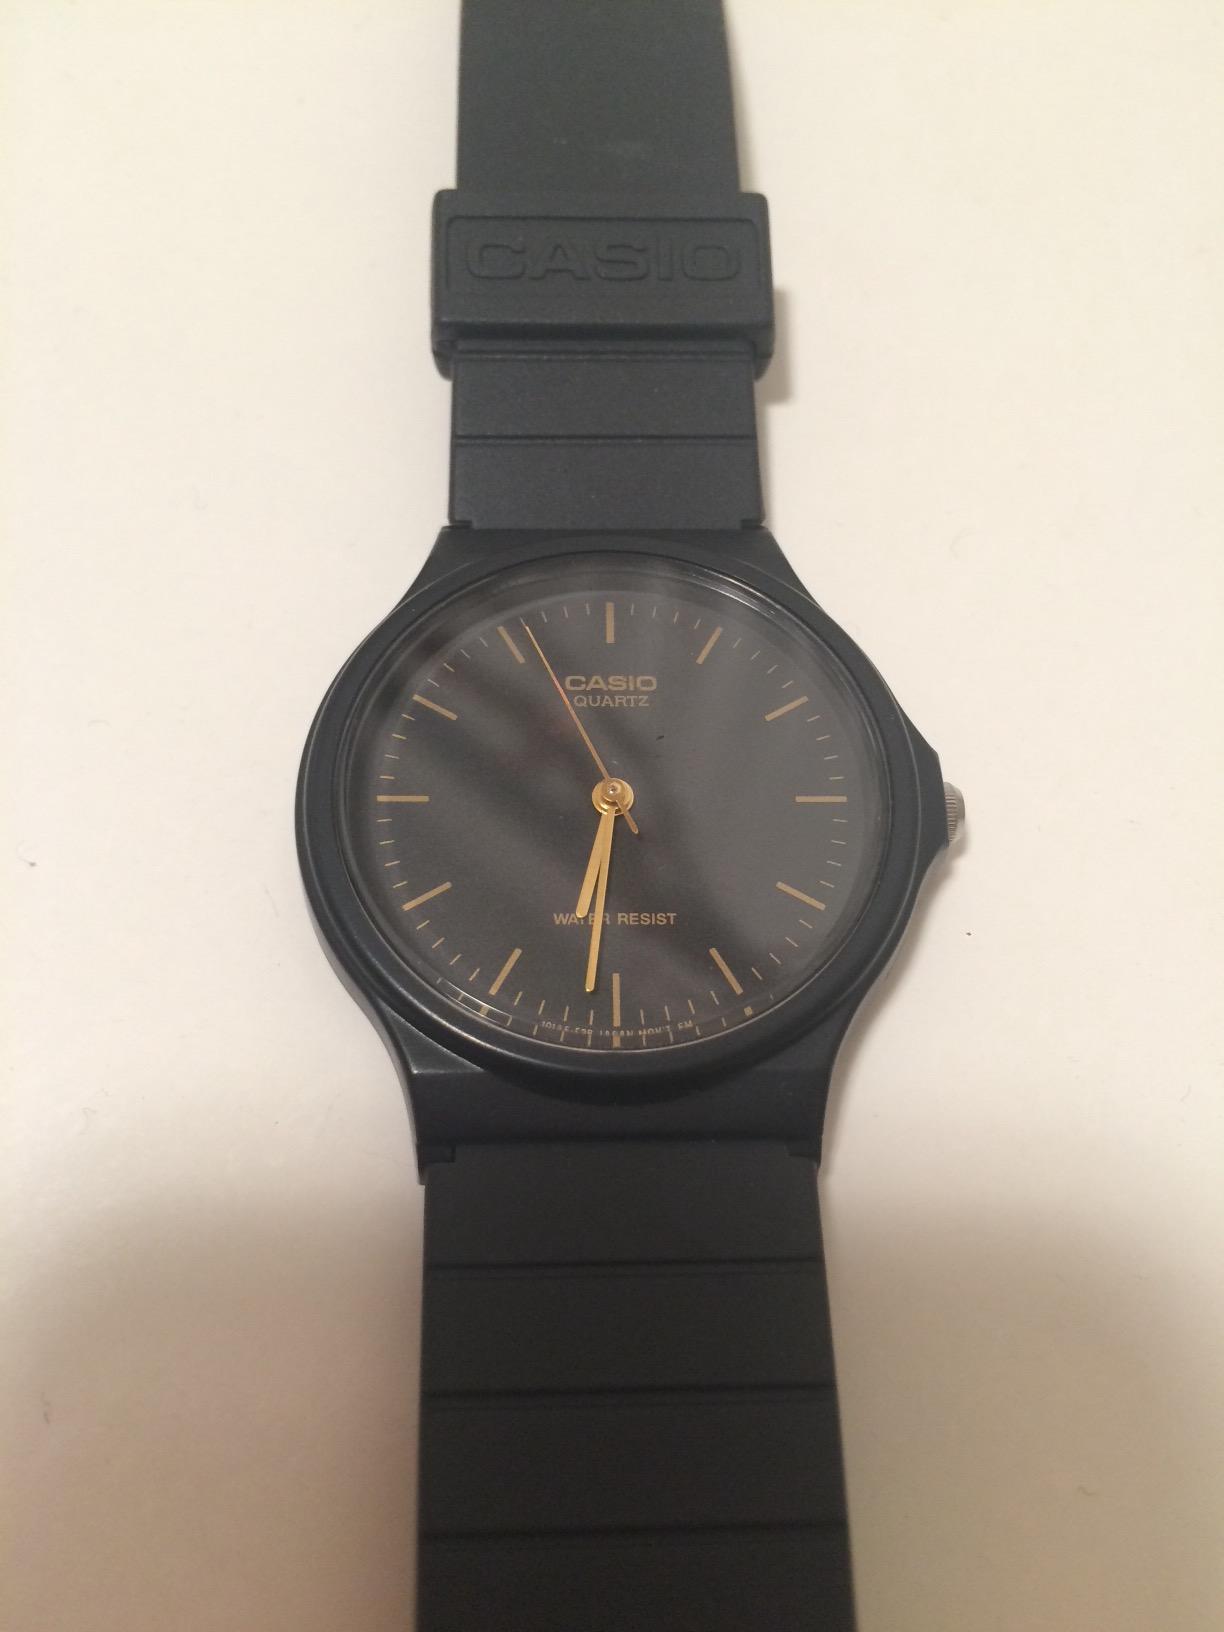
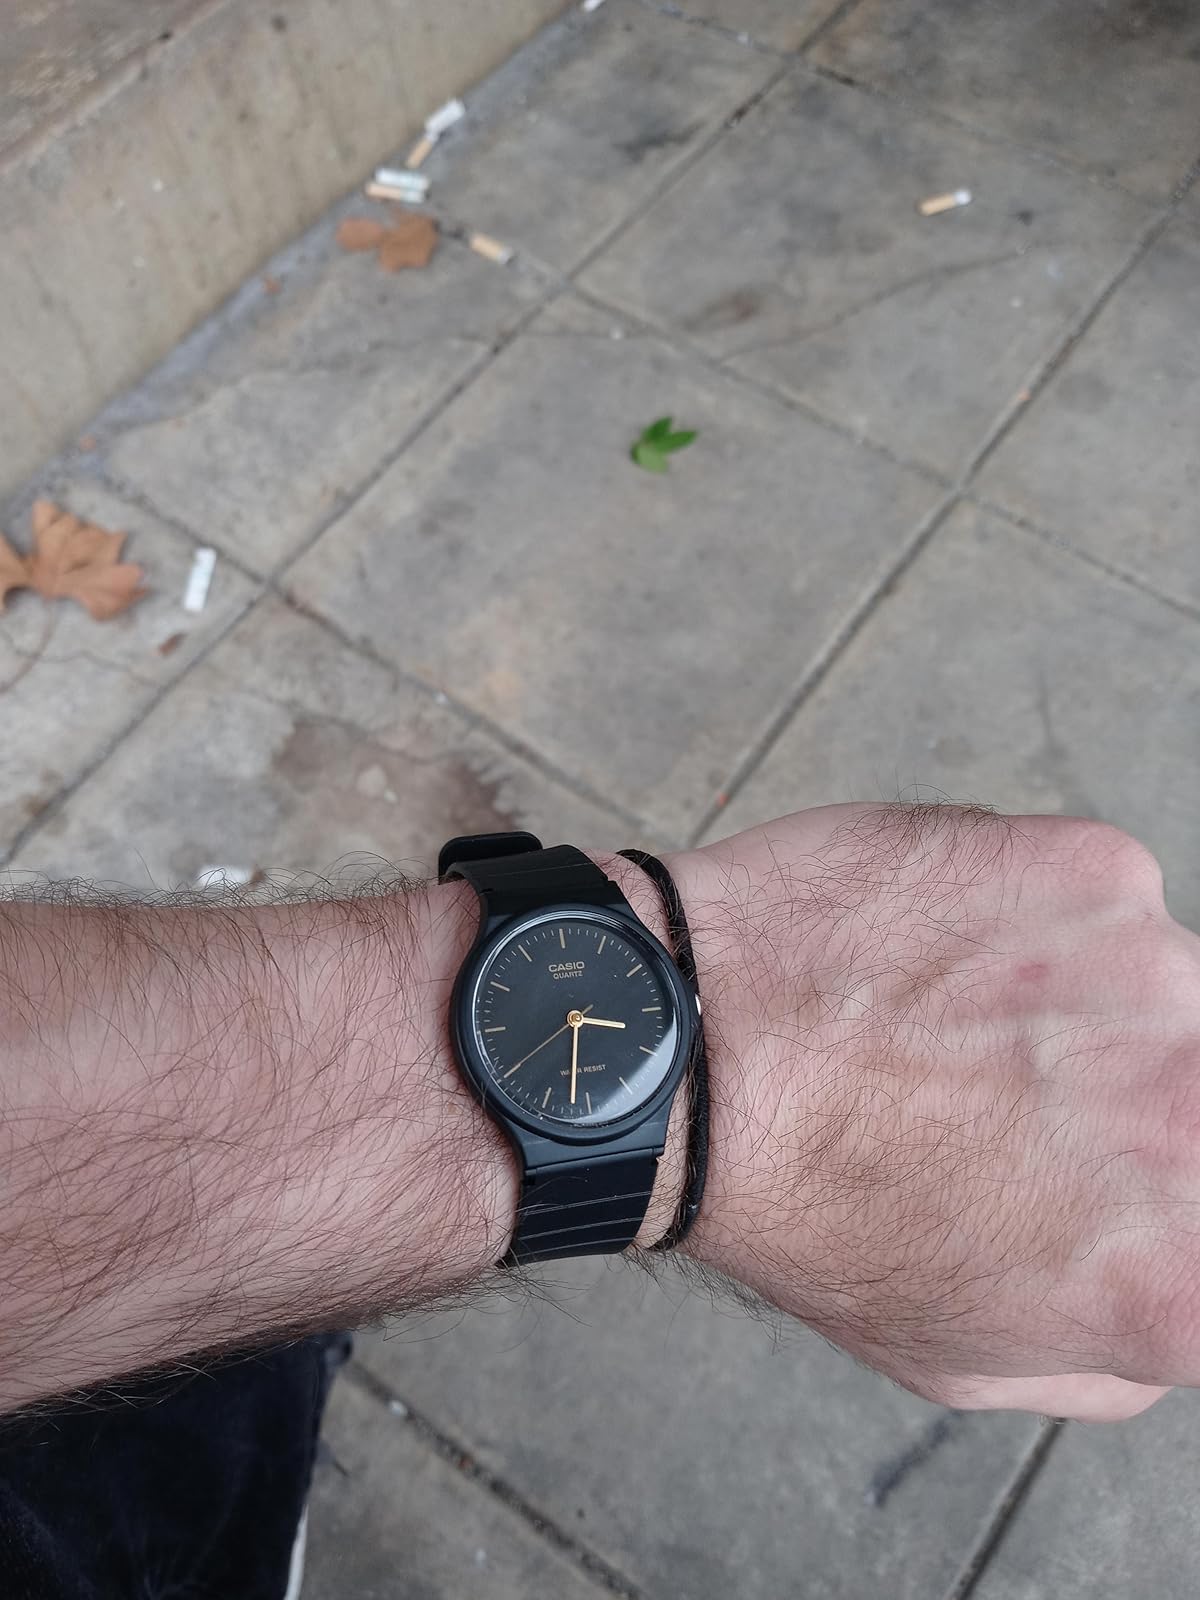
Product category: accessories_watch
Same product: yes